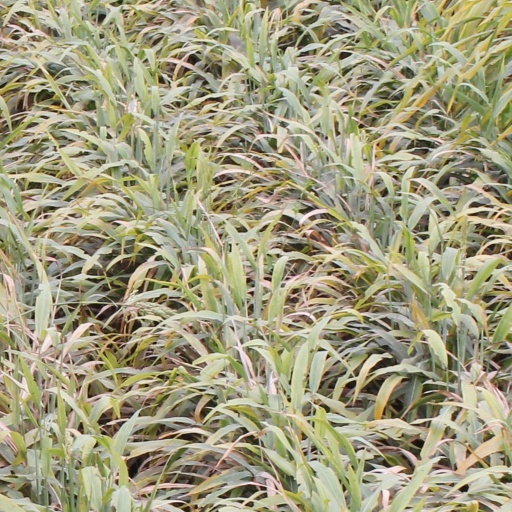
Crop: sorghum